Belgrade offensive

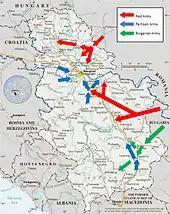
Map of the offensive.

Before the start of ground operations, the Soviet 17th Air Army (3rd Ukrainian Front) was ordered to impede the withdrawal of German troops from Greece and southern regions of Yugoslavia. To do so, it carried out air attacks on the railroad bridges and other important facilities in the areas of Niš, Skopje, and Kruševo lasting from 15 to 21 September.